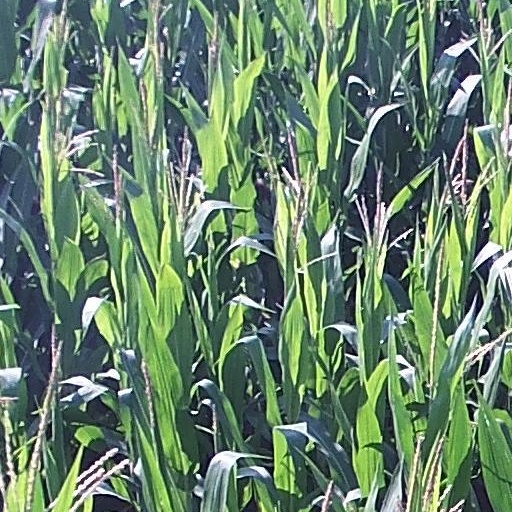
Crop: maize; corn